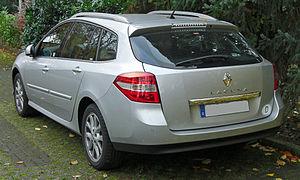
La Laguna III remplace la Laguna II, elle est conçue au Technocentre Renault, est commercialisée de 2007 à 2015. Elle est fabriquée sur le site de Sandouville.